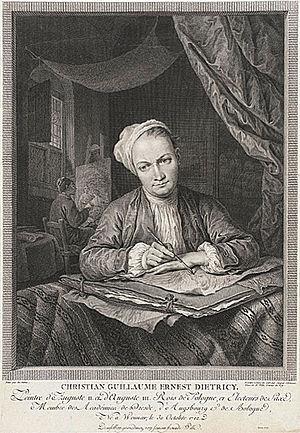
Jakob Matthias Schmutzer est un peintre et graveur sur cuivre autrichien, né à Vienne le 6 avril 1733, et mort dans la même ville le 2 décembre 1811.